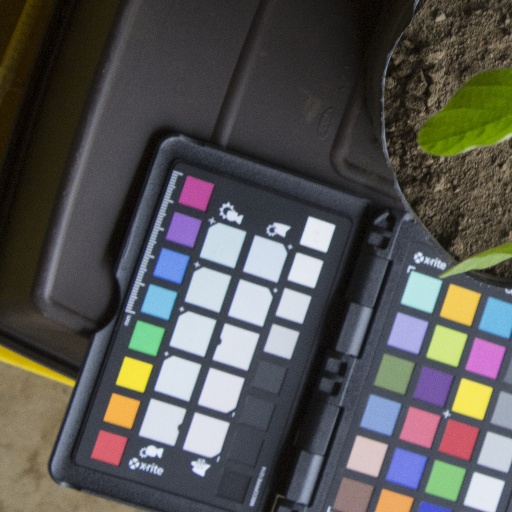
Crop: soybean